James Hudson (gardener)

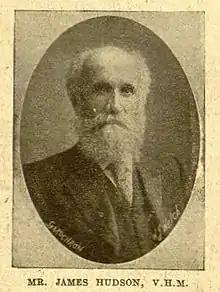

James Hudson (29 May 1846 – 28 May 1932) was an English gardener and horticulturist who was the first recipient of the Victoria Medal of Honour in Horticulture.